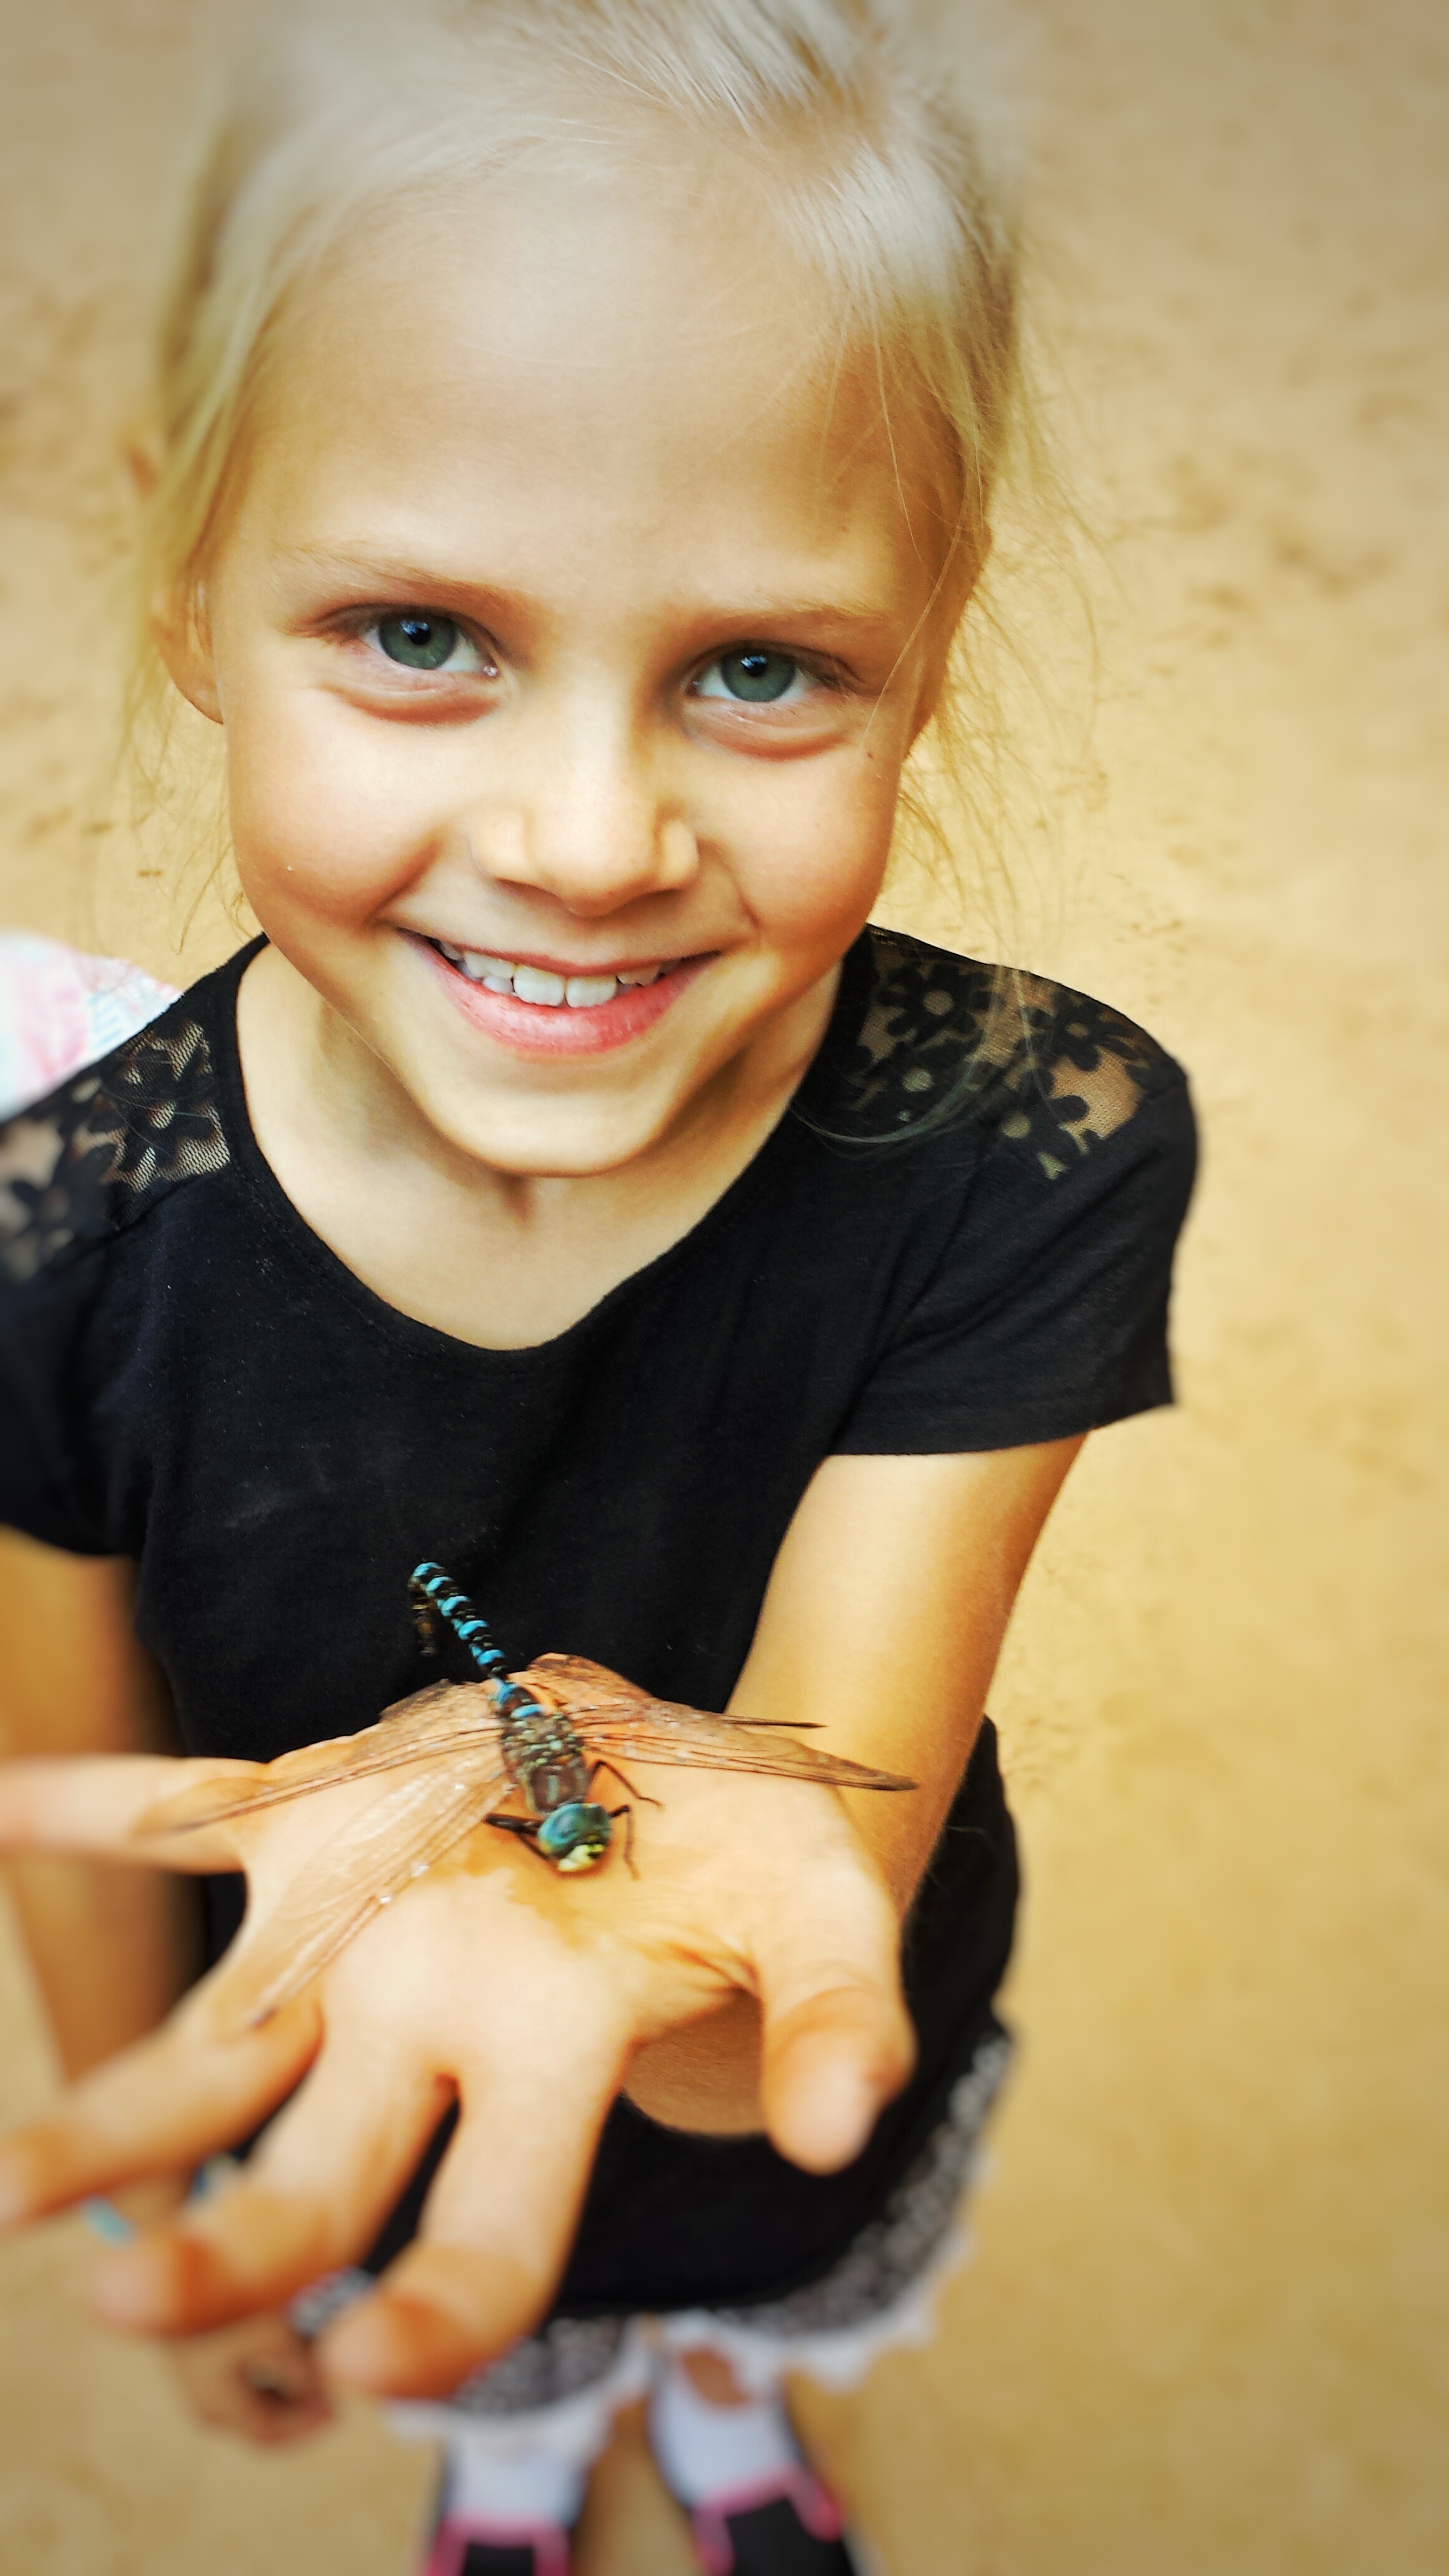
hand, person, people, girl, photography, play, portrait, child, lady, facial expression, hairstyle, smile, dress, infant, toddler, eye, skin, beauty, emotion, photo shoot, portrait photography, human positions